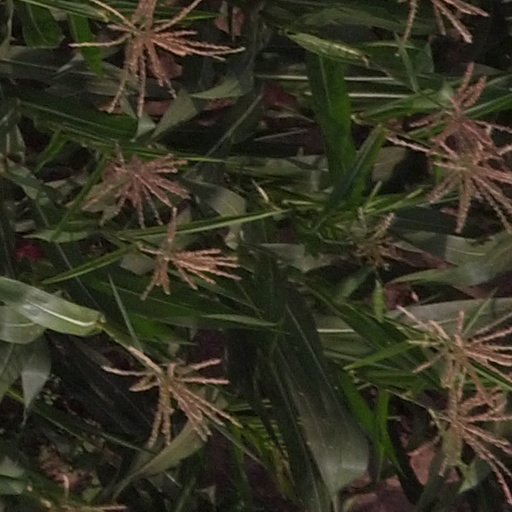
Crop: maize; corn